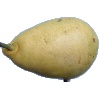
Label: Pear 2